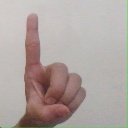
अक्षर: ड